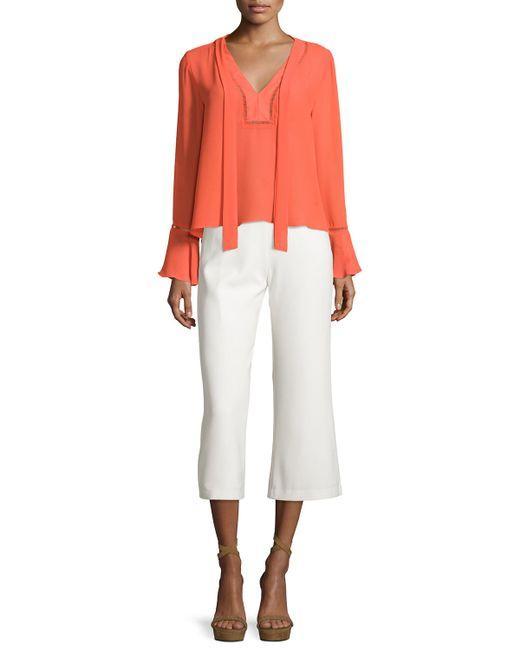
orangefarbenes formelles Büro-loses Oberteil mit Belle-Ärmeln